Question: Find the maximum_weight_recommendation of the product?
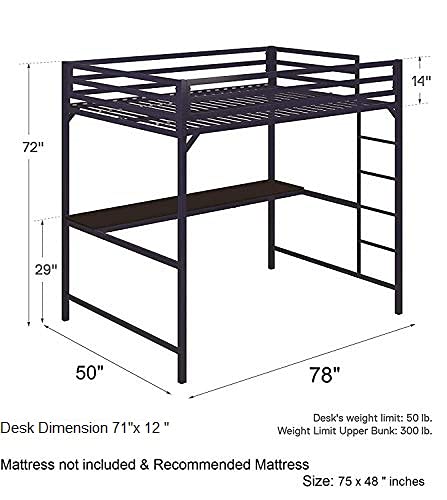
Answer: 50 pound